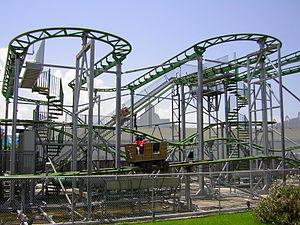
Six Flags New Orleans était un parc d'attractions situé à La Nouvelle-Orléans, en Louisiane. Il est fermé depuis le passage dévastateur de l'Ouragan Katrina, en 2005.
Jazzland devenu Six Flags New Orleans